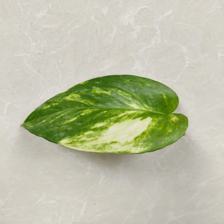
Label: Healthy